1992 United States men's Olympic basketball team

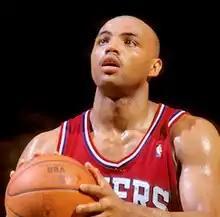
Charles Barkley proved controversial due to his aggressive gameplay and trash talking. He ended up being the highest-scoring member of the team.

Jordan was the only player who studied the opposition, carefully watching game tapes. He and the other Americans enjoyed the opportunity to get to know each other in a casual setting, often playing cards all night and, for Jordan, playing several rounds of golf daily with little rest.